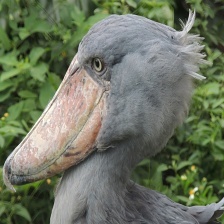
Species: SHOEBILL
Scientific name: BALAENICEPS REX